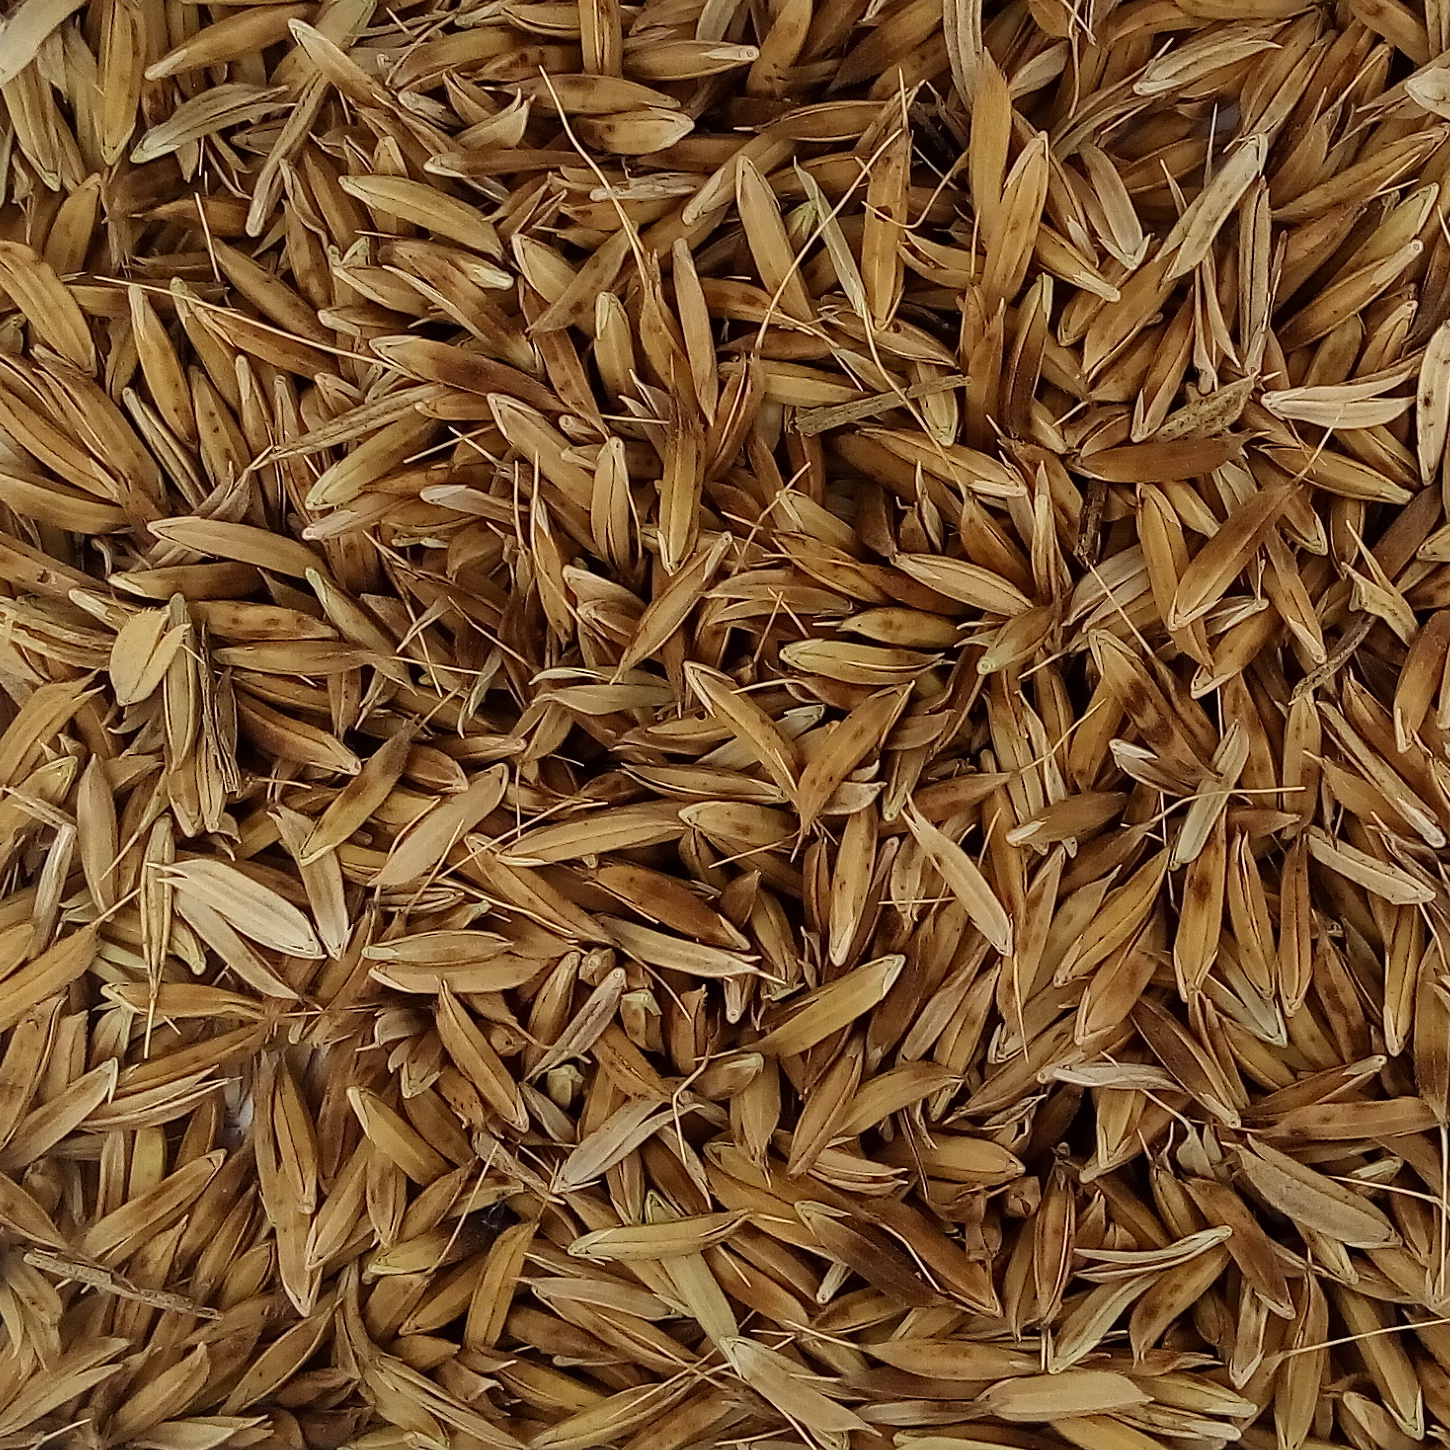
Rice seed variety: DHBT_3